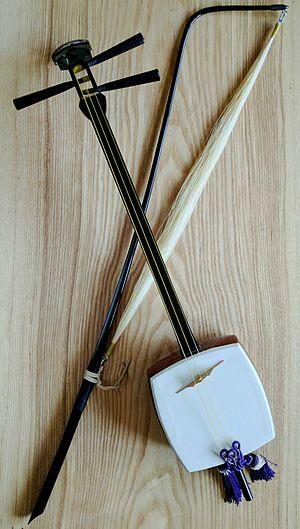
Le kokyū est une vièle japonaise rare, proche de l'erhu chinois. C'est le seul instrument japonais joué avec un archet.